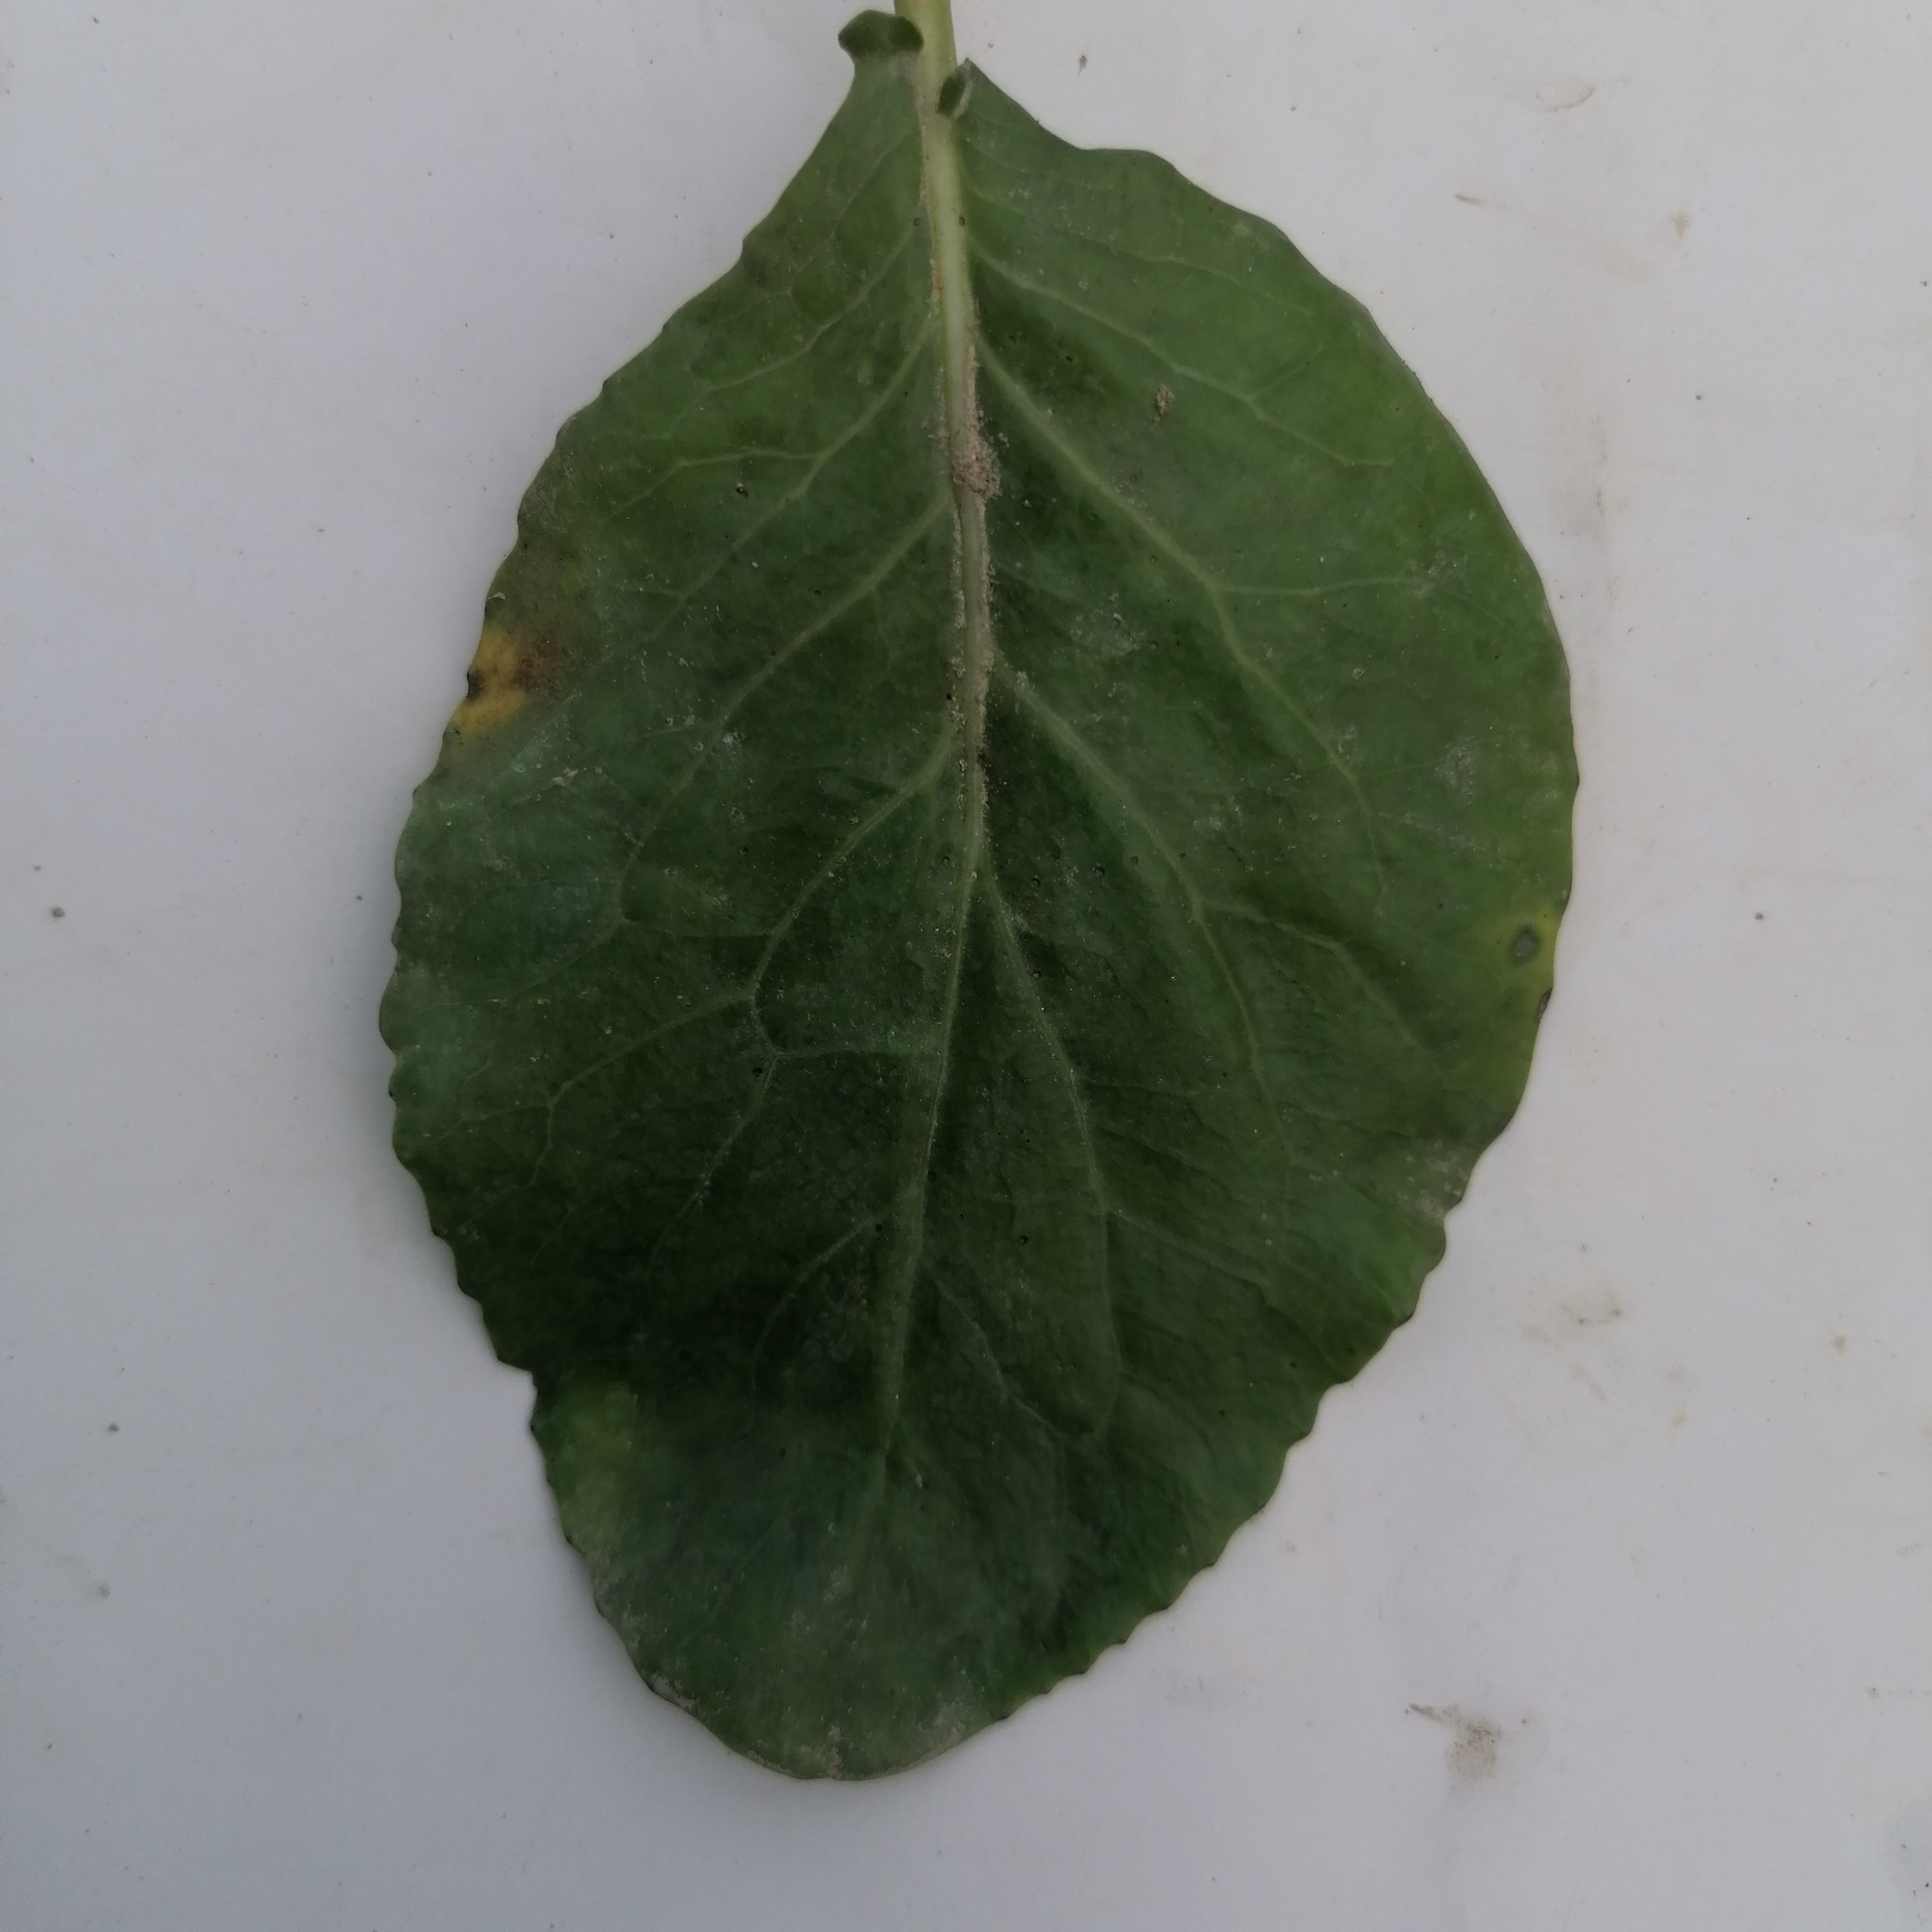
Label: Black Rot